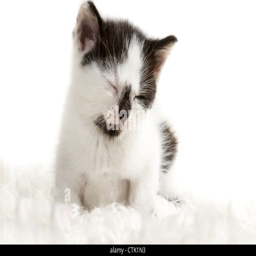
small kitten sleeping on a blanket